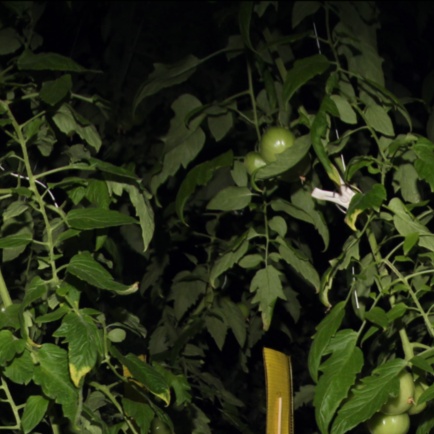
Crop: tomato